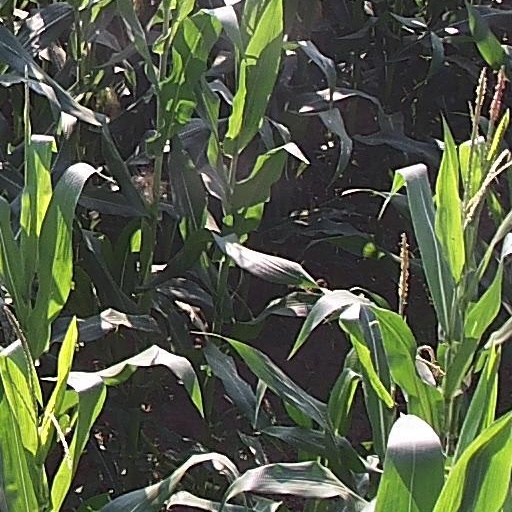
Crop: maize; corn